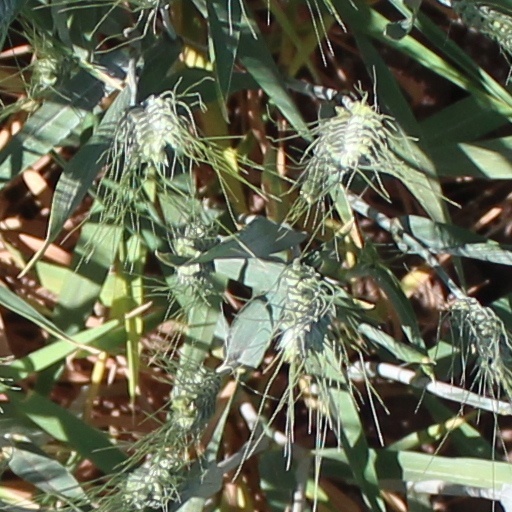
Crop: wheat